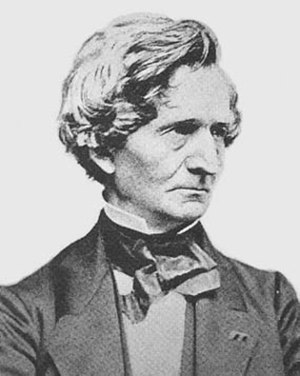
Hector Berlioz
Fotografisk potræt fra 1863. Fotograf: Pierre Petit.
Hector Berlioz var en fransk komponist.